Hadley Caliman

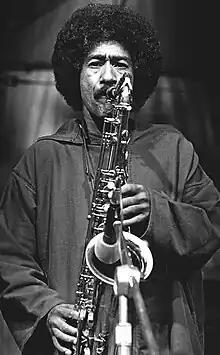
Caliman in 1978

Hadley Caliman (January 12, 1932 – September 8, 2010) was an American jazz saxophone and flute player.